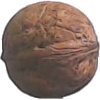
Label: Walnut 1